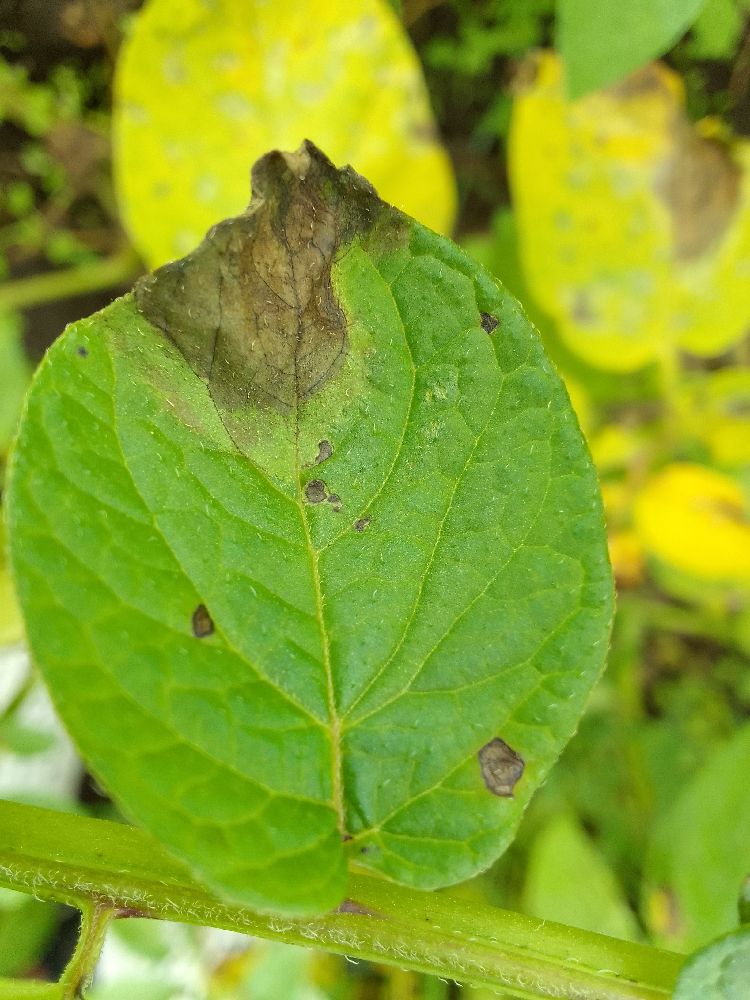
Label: Late blight